List of electronic component packaging types

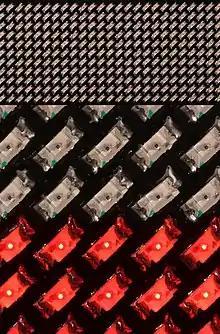
Composite image of a 11×44 LED matrix lapel name tag display using 1608/0603-type SMD LEDs. Top: A little over half of the 21×86 mm display. Center: Close-up of LEDs in ambient light. Bottom: LEDs in their own red light.

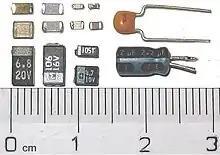
SMD capacitors (on the left) with two through-hole capacitors (on the right)

Surface-mount components are usually smaller than their counterparts with leads, and are designed to be handled by machines rather than by humans. The electronics industry has standardized package shapes and sizes (the leading standardisation body is JEDEC).